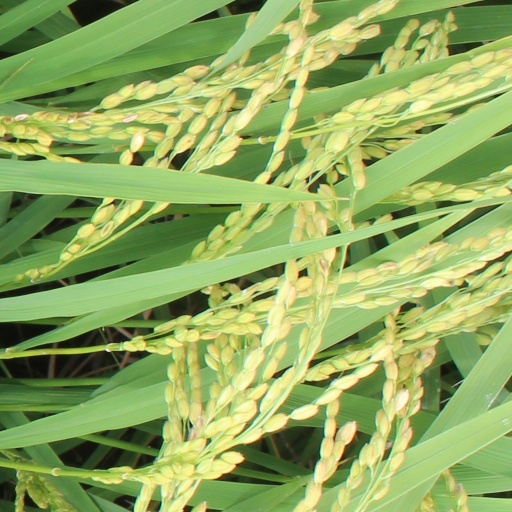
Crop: rice